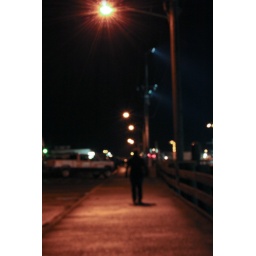
Black figure walking at night under street lights.